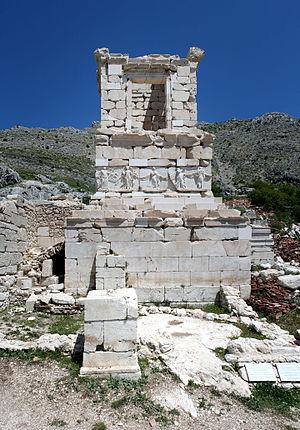
En Grèce antique, un hérôon est un édifice dédié à un héros, une héroïne, un dieu ou une déesse.